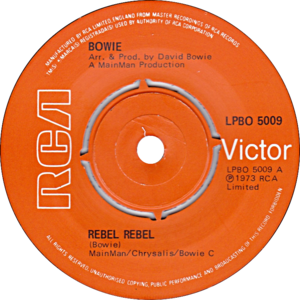
Rebel Rebel est une chanson de David Bowie, parue en 1974 sur l'album Diamond Dogs.